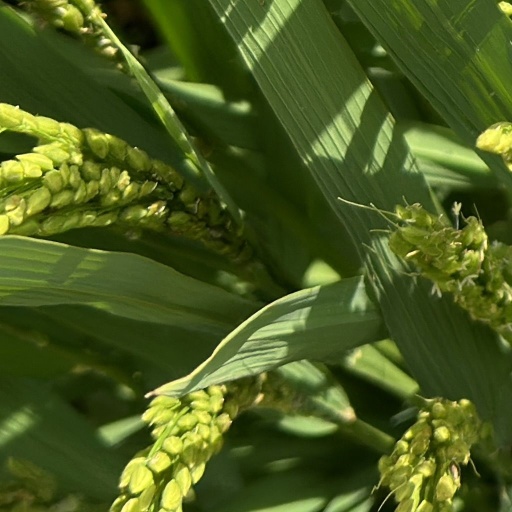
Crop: rice